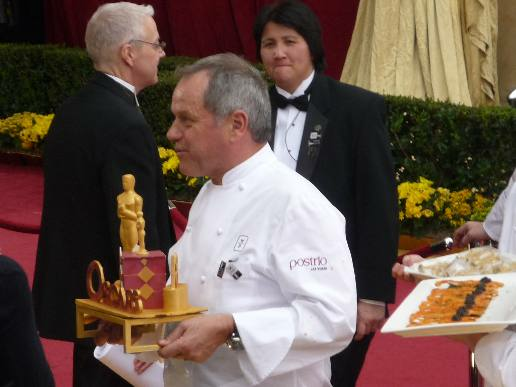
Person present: Yes